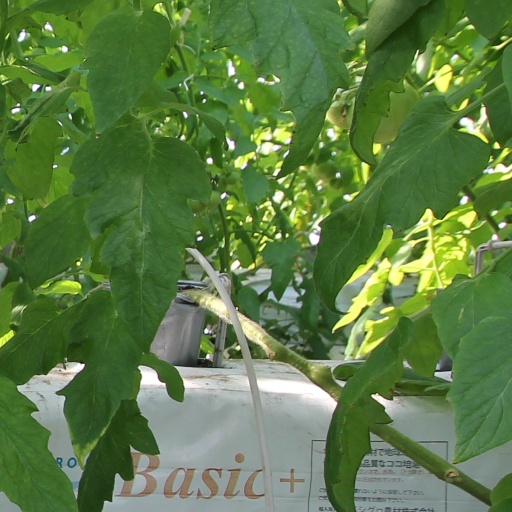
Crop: tomato